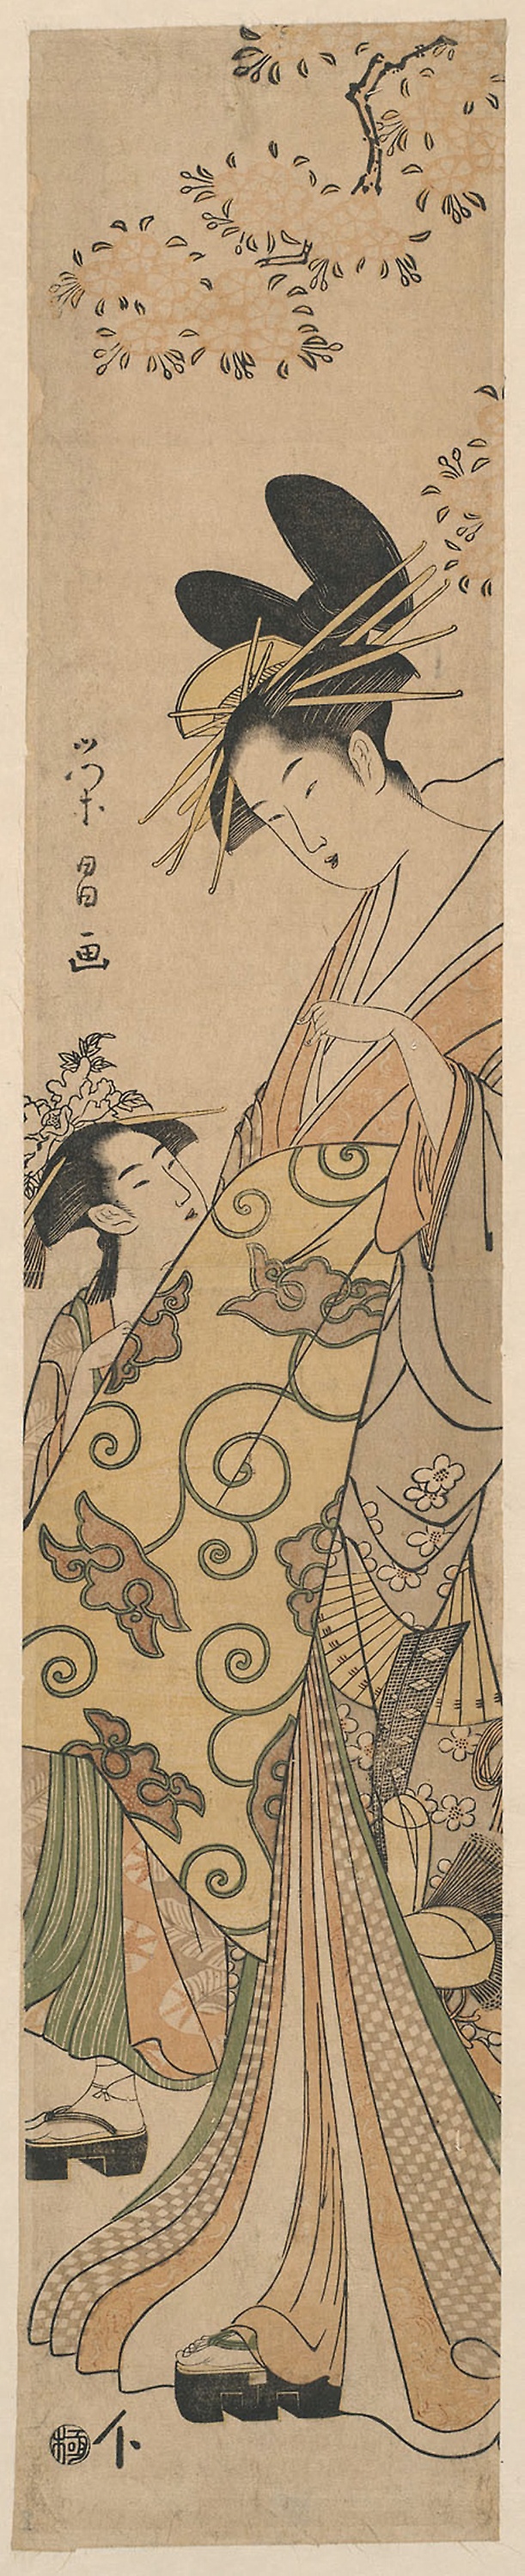
illustration, art, cartoon, drawing, fiction, painting, fictional character, visual arts, pattern, style